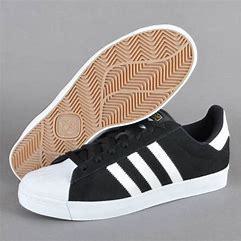
Brand: adidas
Model: Superstar Skate